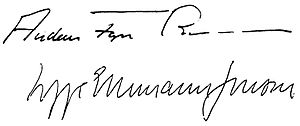
Maastricht-traktaten / Forhandlinger / Rådets møde i Maastricht december 1991 / Underskrivning
Maastricht-traktatens slutakt. Signaturer af Danmarks repræsentanter (Anders Fogh Rasmussen og Uffe Ellemann Jensen)
Traktaten om Den Europæiske Union ofte kaldet Maastricht-traktaten var en traktat, der blev indgået i Maastricht i 1991 mellem medlemslandene i det daværende EF og underskrevet 7. februar 1992. Traktaten trådte i kraft 1. november 1993, efter at Danmark først havde nedstemt den ved en folkeafstemning og derefter vedtog den sammen med Edinburgh-protokollen ved endnu en afstemning. Traktaten består af 53 artikler og omdannede EF til den Europæiske Union.